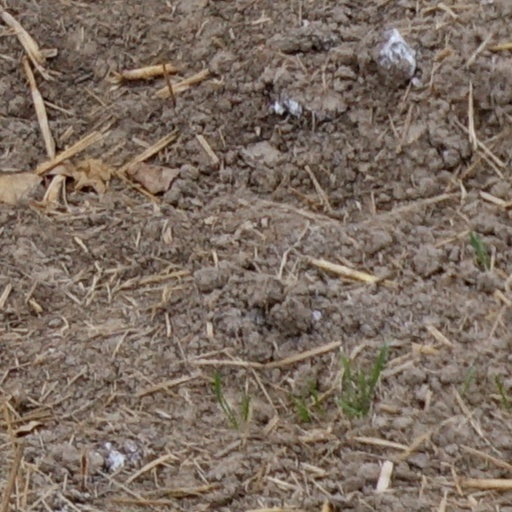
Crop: wheat